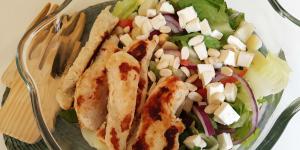
ensalada de pollo y papa